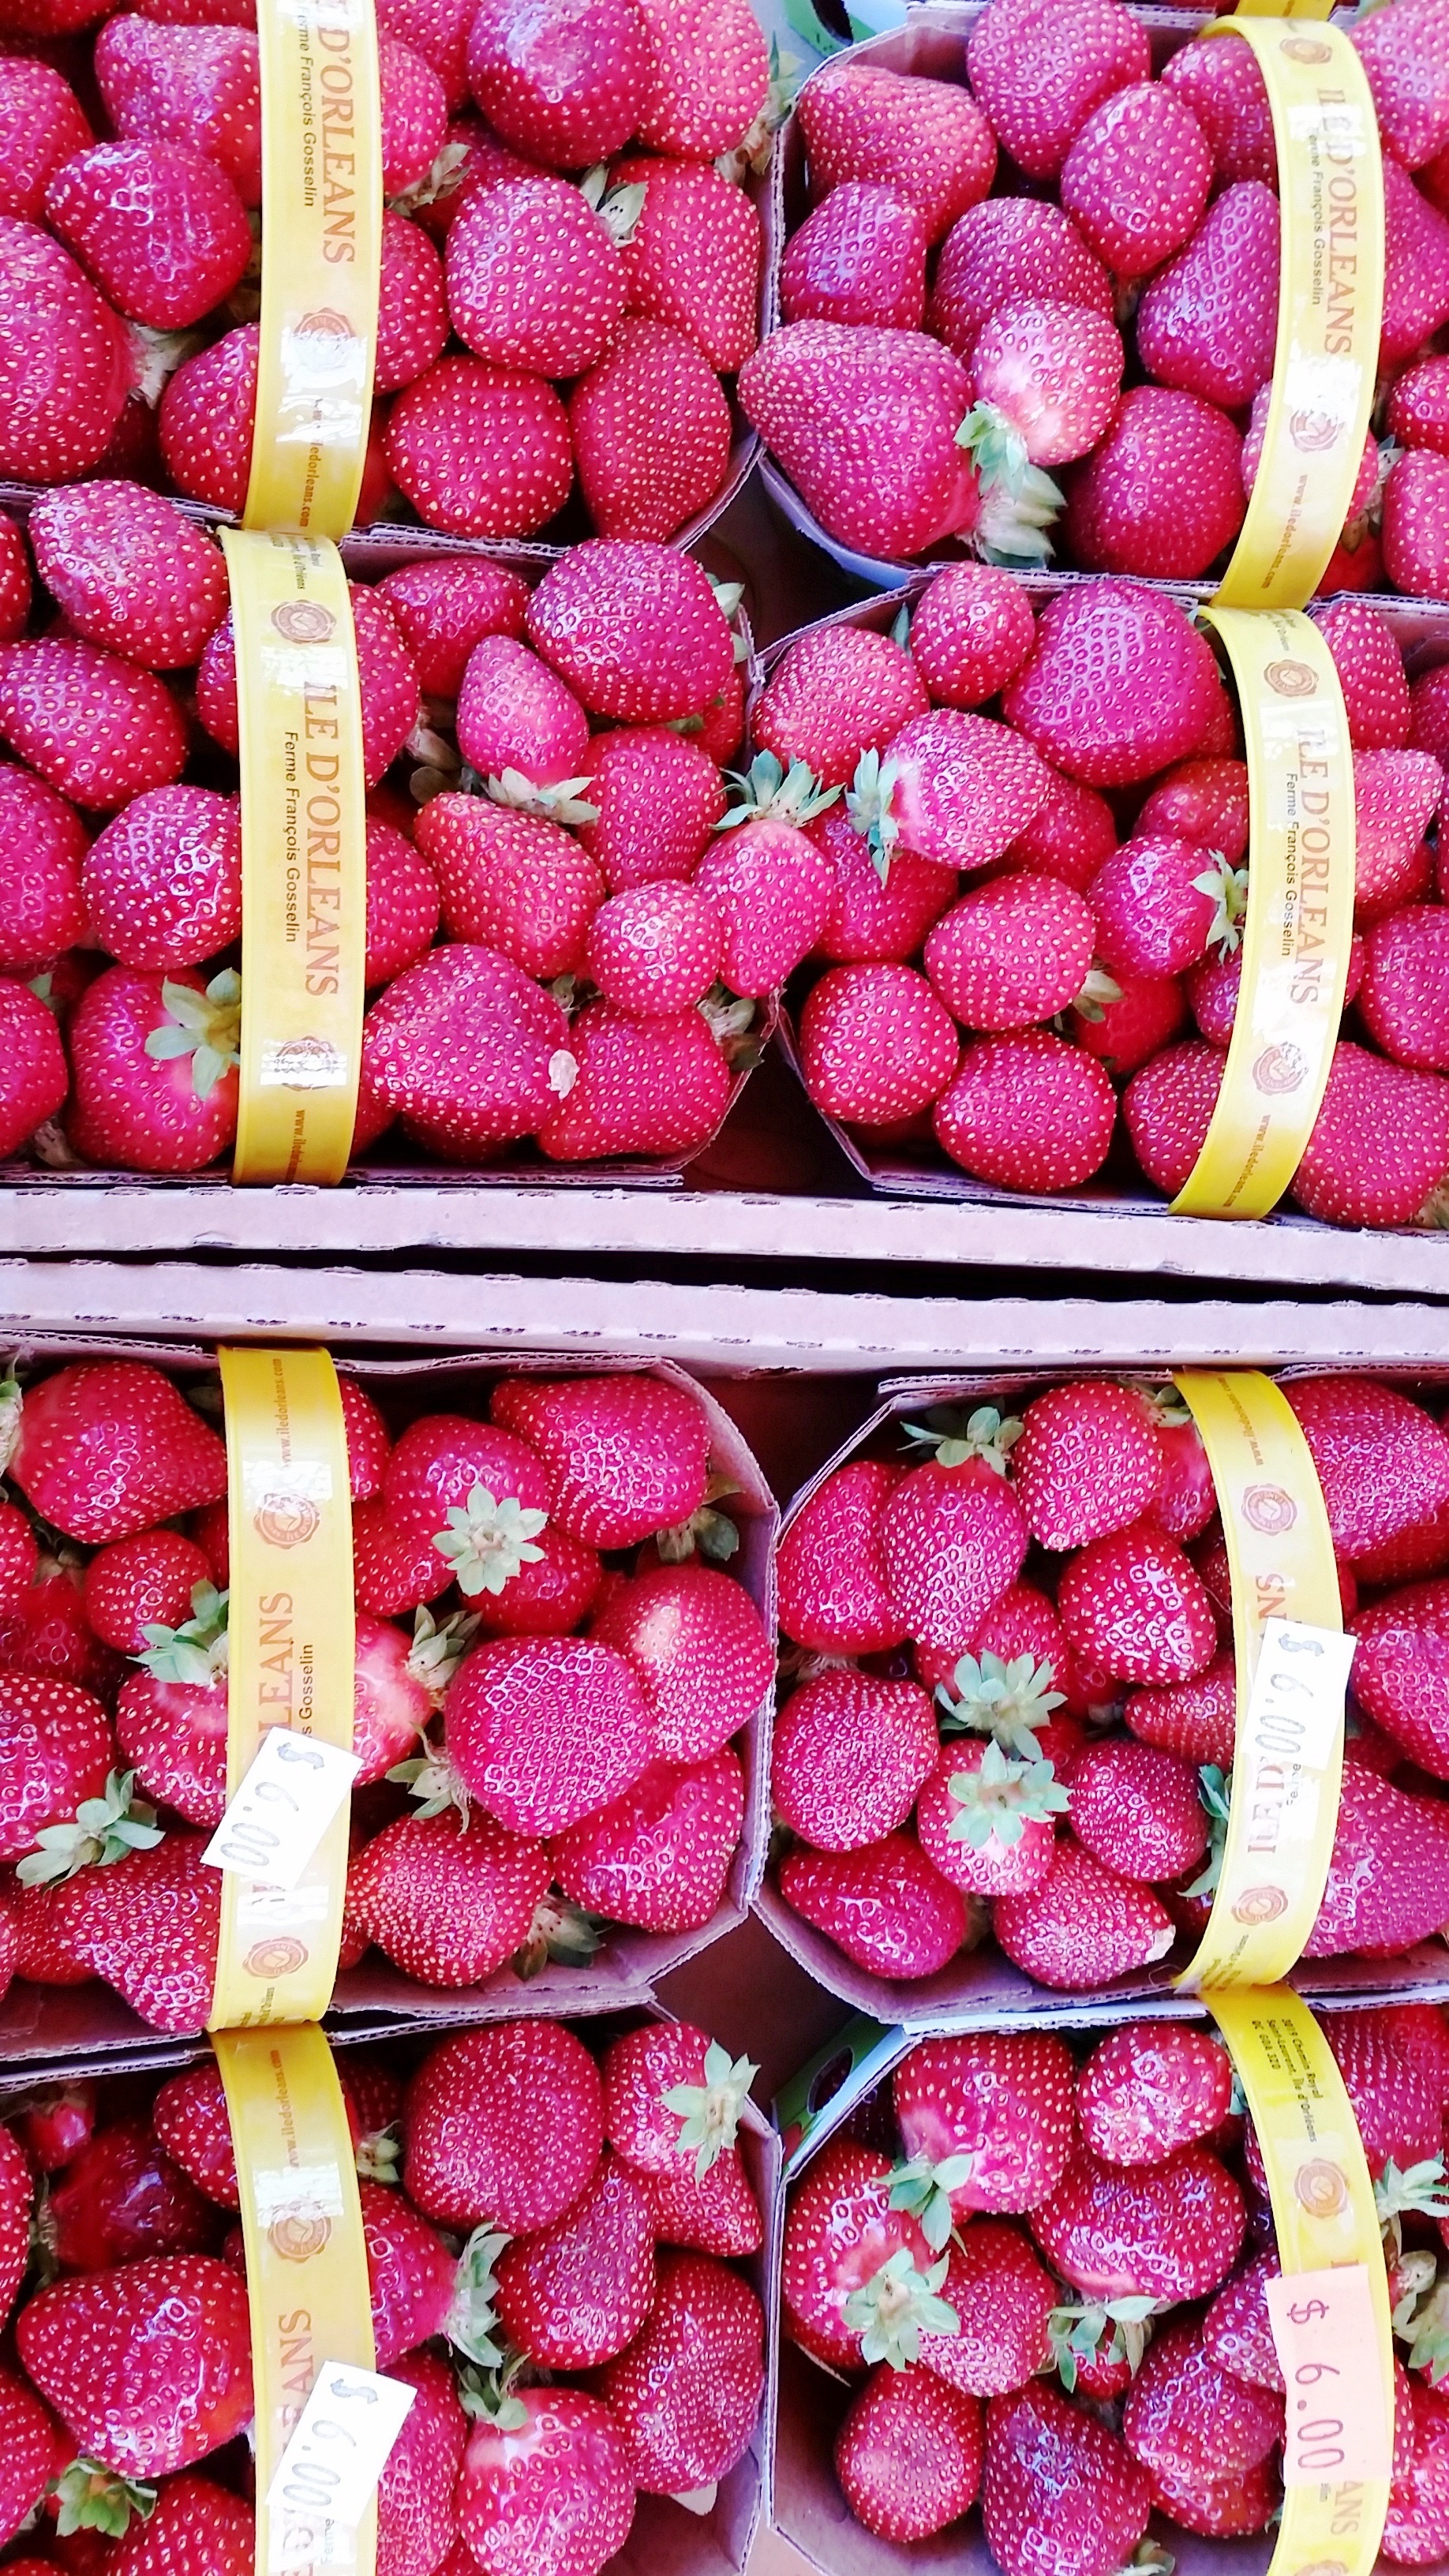
plant, fruit, berry, flower, petal, ripe, pattern, food, red, produce, vegetable, market, pink, strawberry, strawberries, many, flowering plant, land plant